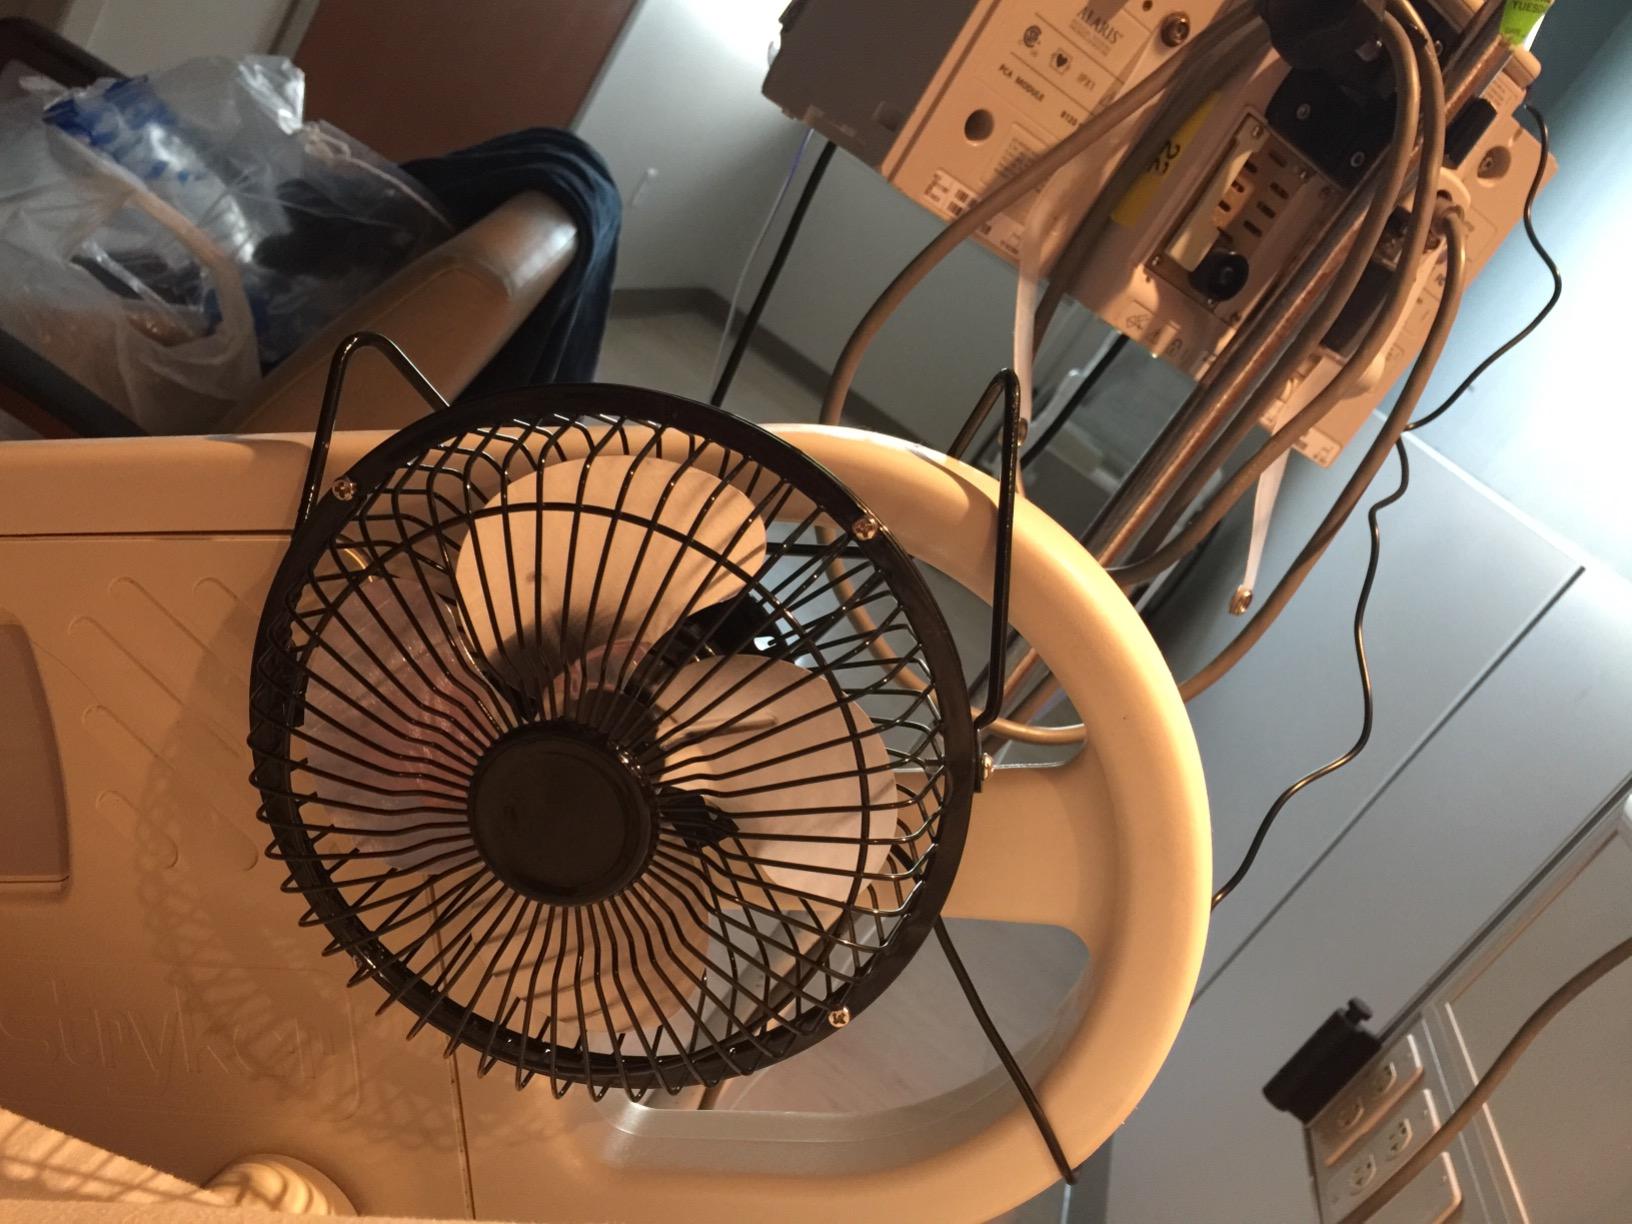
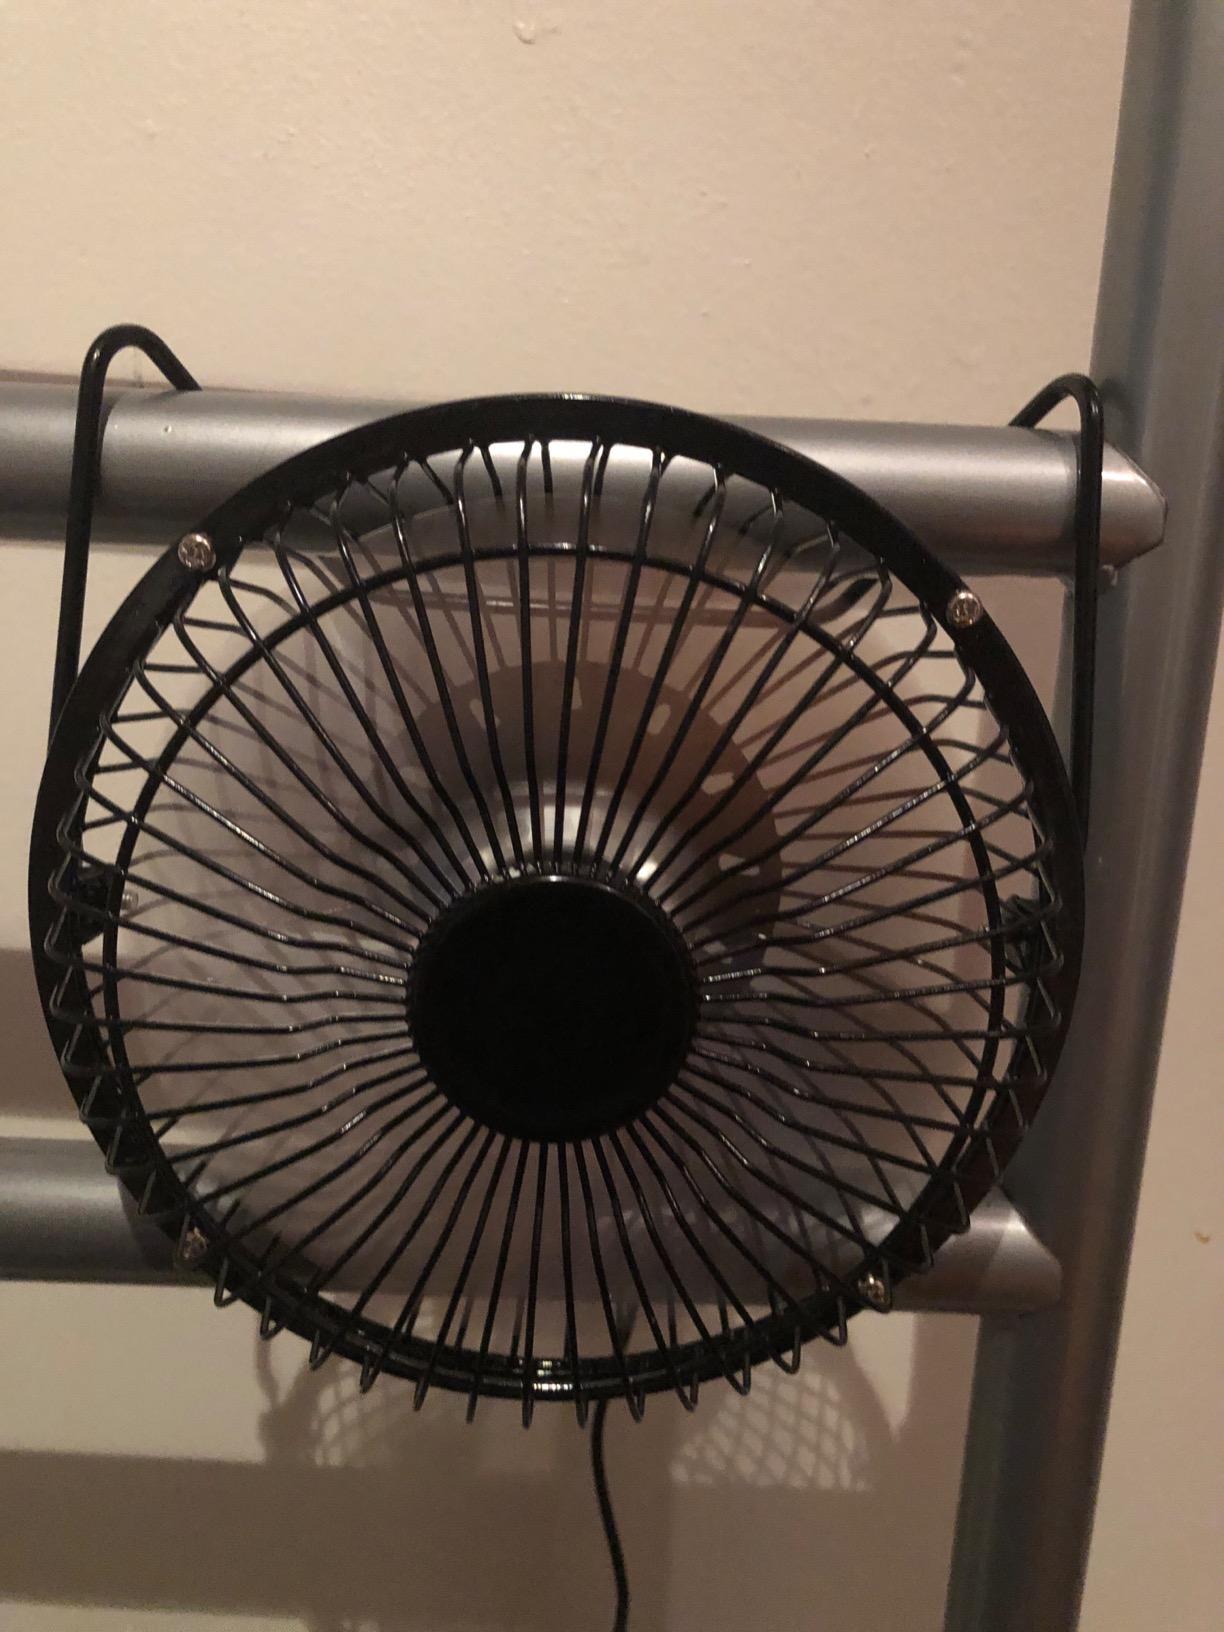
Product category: fan
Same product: yes